Jamaica First German Presbyterian Church

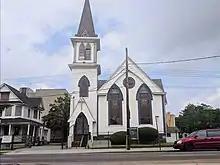
Bethesda Missionary Church

Built in 1900 in a de-shingled "Shingle Style", this was originally the First German Presbyterian Church of Jamaica, and the house at left (partially boarded-up) was the manse. The first pastor, Reverend Christopher Bauer presented the morning sermon in German for the elders of the community, and the evening service was in English, to accommodate the younger brethren who were born in America. Originally 40 members joined in to build the church and the manse, by 1906 it had grown to 86 parishioners and had 106 minors attending Sunday school. With the passing of some key founders the church fell on hard times, resorting to donations to help pay the mortgage.